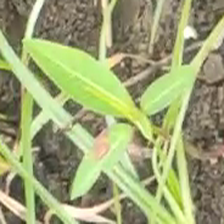
Weed species: Moti_dudhi(Euphorbia_geneculata_L)